Ouzhuang station

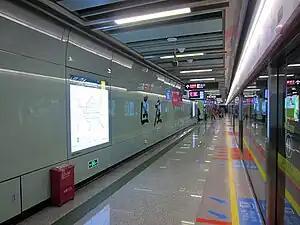
Platform 4 (Line 6 towards Xunfenggang)

Ouzhuang Station is an interchange station between Line 5 and Line 6 of the Guangzhou Metro in the Yuexiu District of Guangzhou. It is located under the junction of East Huanshi Road and Nonglinxia Road, It opened on 28December 2009.